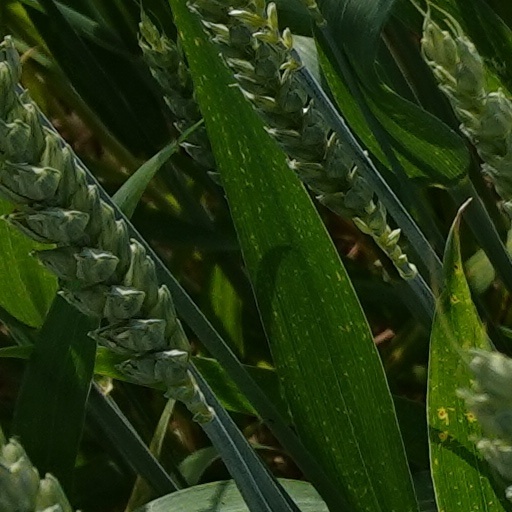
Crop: wheat